Speyer line

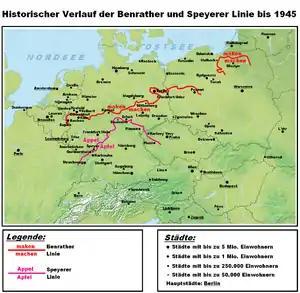
Major German dialects include the Benrath (maken/machen) and the Speyer line (Appel/Apfel).

In German dialectology, the Speyer line or Main line (Main River) is an isogloss separating the Central German dialects to the north, which have a stop in words like "Appel" "apple", from the Upper German dialects to the south, which have an affricate, "Apfel".